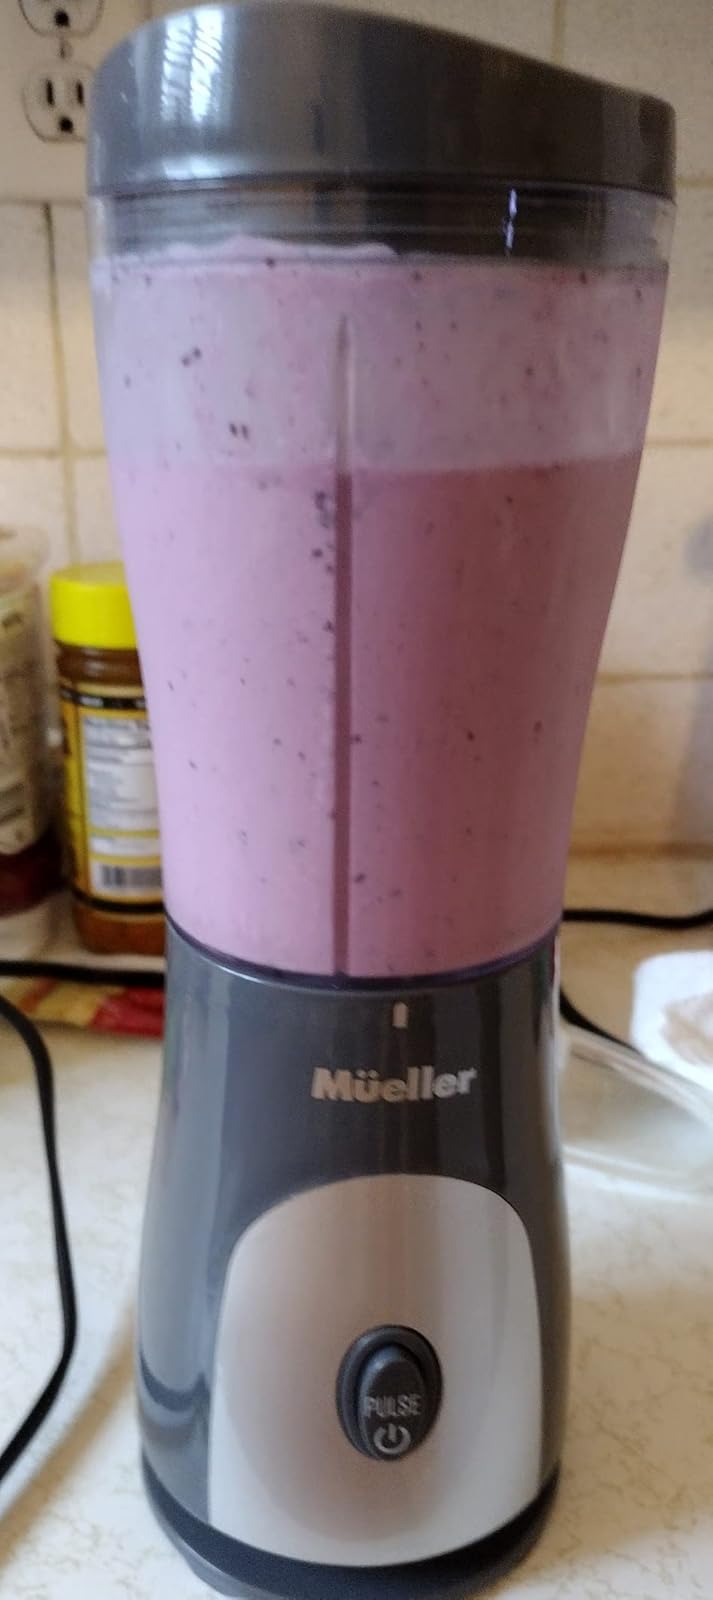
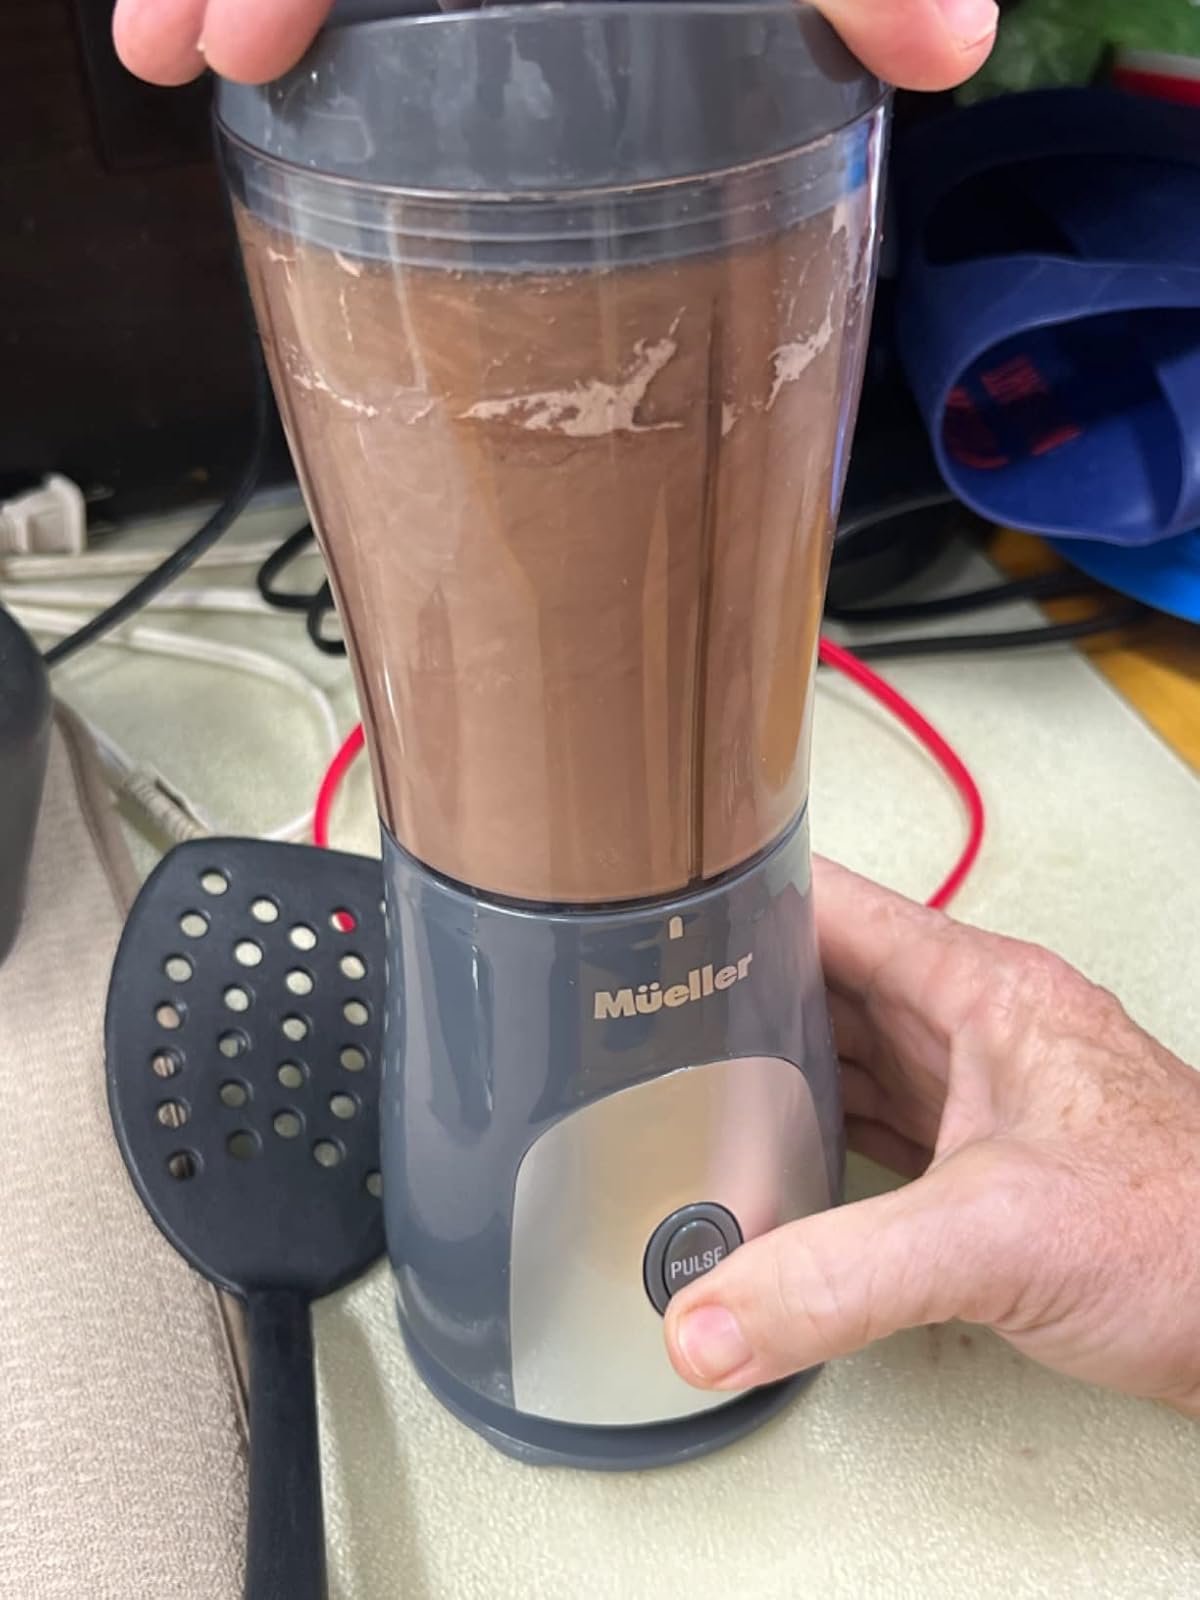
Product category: items_blender
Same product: yes